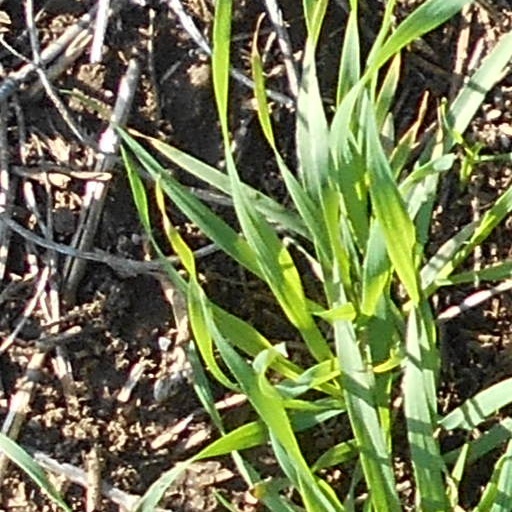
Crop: wheat